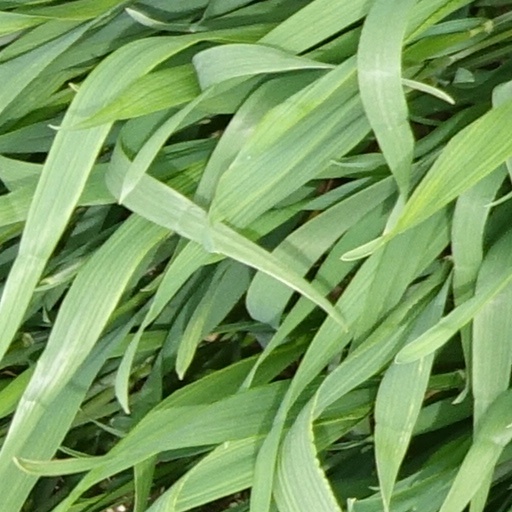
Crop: wheat